New York State Route 157A

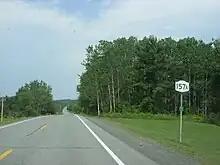
Eastbound on NY 157A in Berne between Warner Lake and Thompson Lake

NY 157A begins at a rural intersection with NY 157 in the southeastern portion of the town of Knox. Although it is signed as an east–west route, it heads generally southwestward at first, following the two-lane Warners Lake Road through a forested yet populated area just south of NY 157. The homes and forests give way to open fields soon afterward, and the rolling terrain follows NY 157A into the adjacent town of Berne. Here, the number of homes alongside the highway rises as it approaches Warner Lake, a small waterbody northwest of the hamlet of East Berne. It runs along the eastern shore of the lake, serving a continuous line of residences on its way to a junction with Thacher Lake Road at the southeastern corner of the lake.